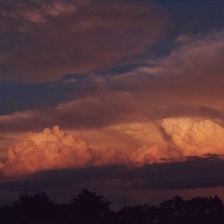
Cloud type: Cumulus